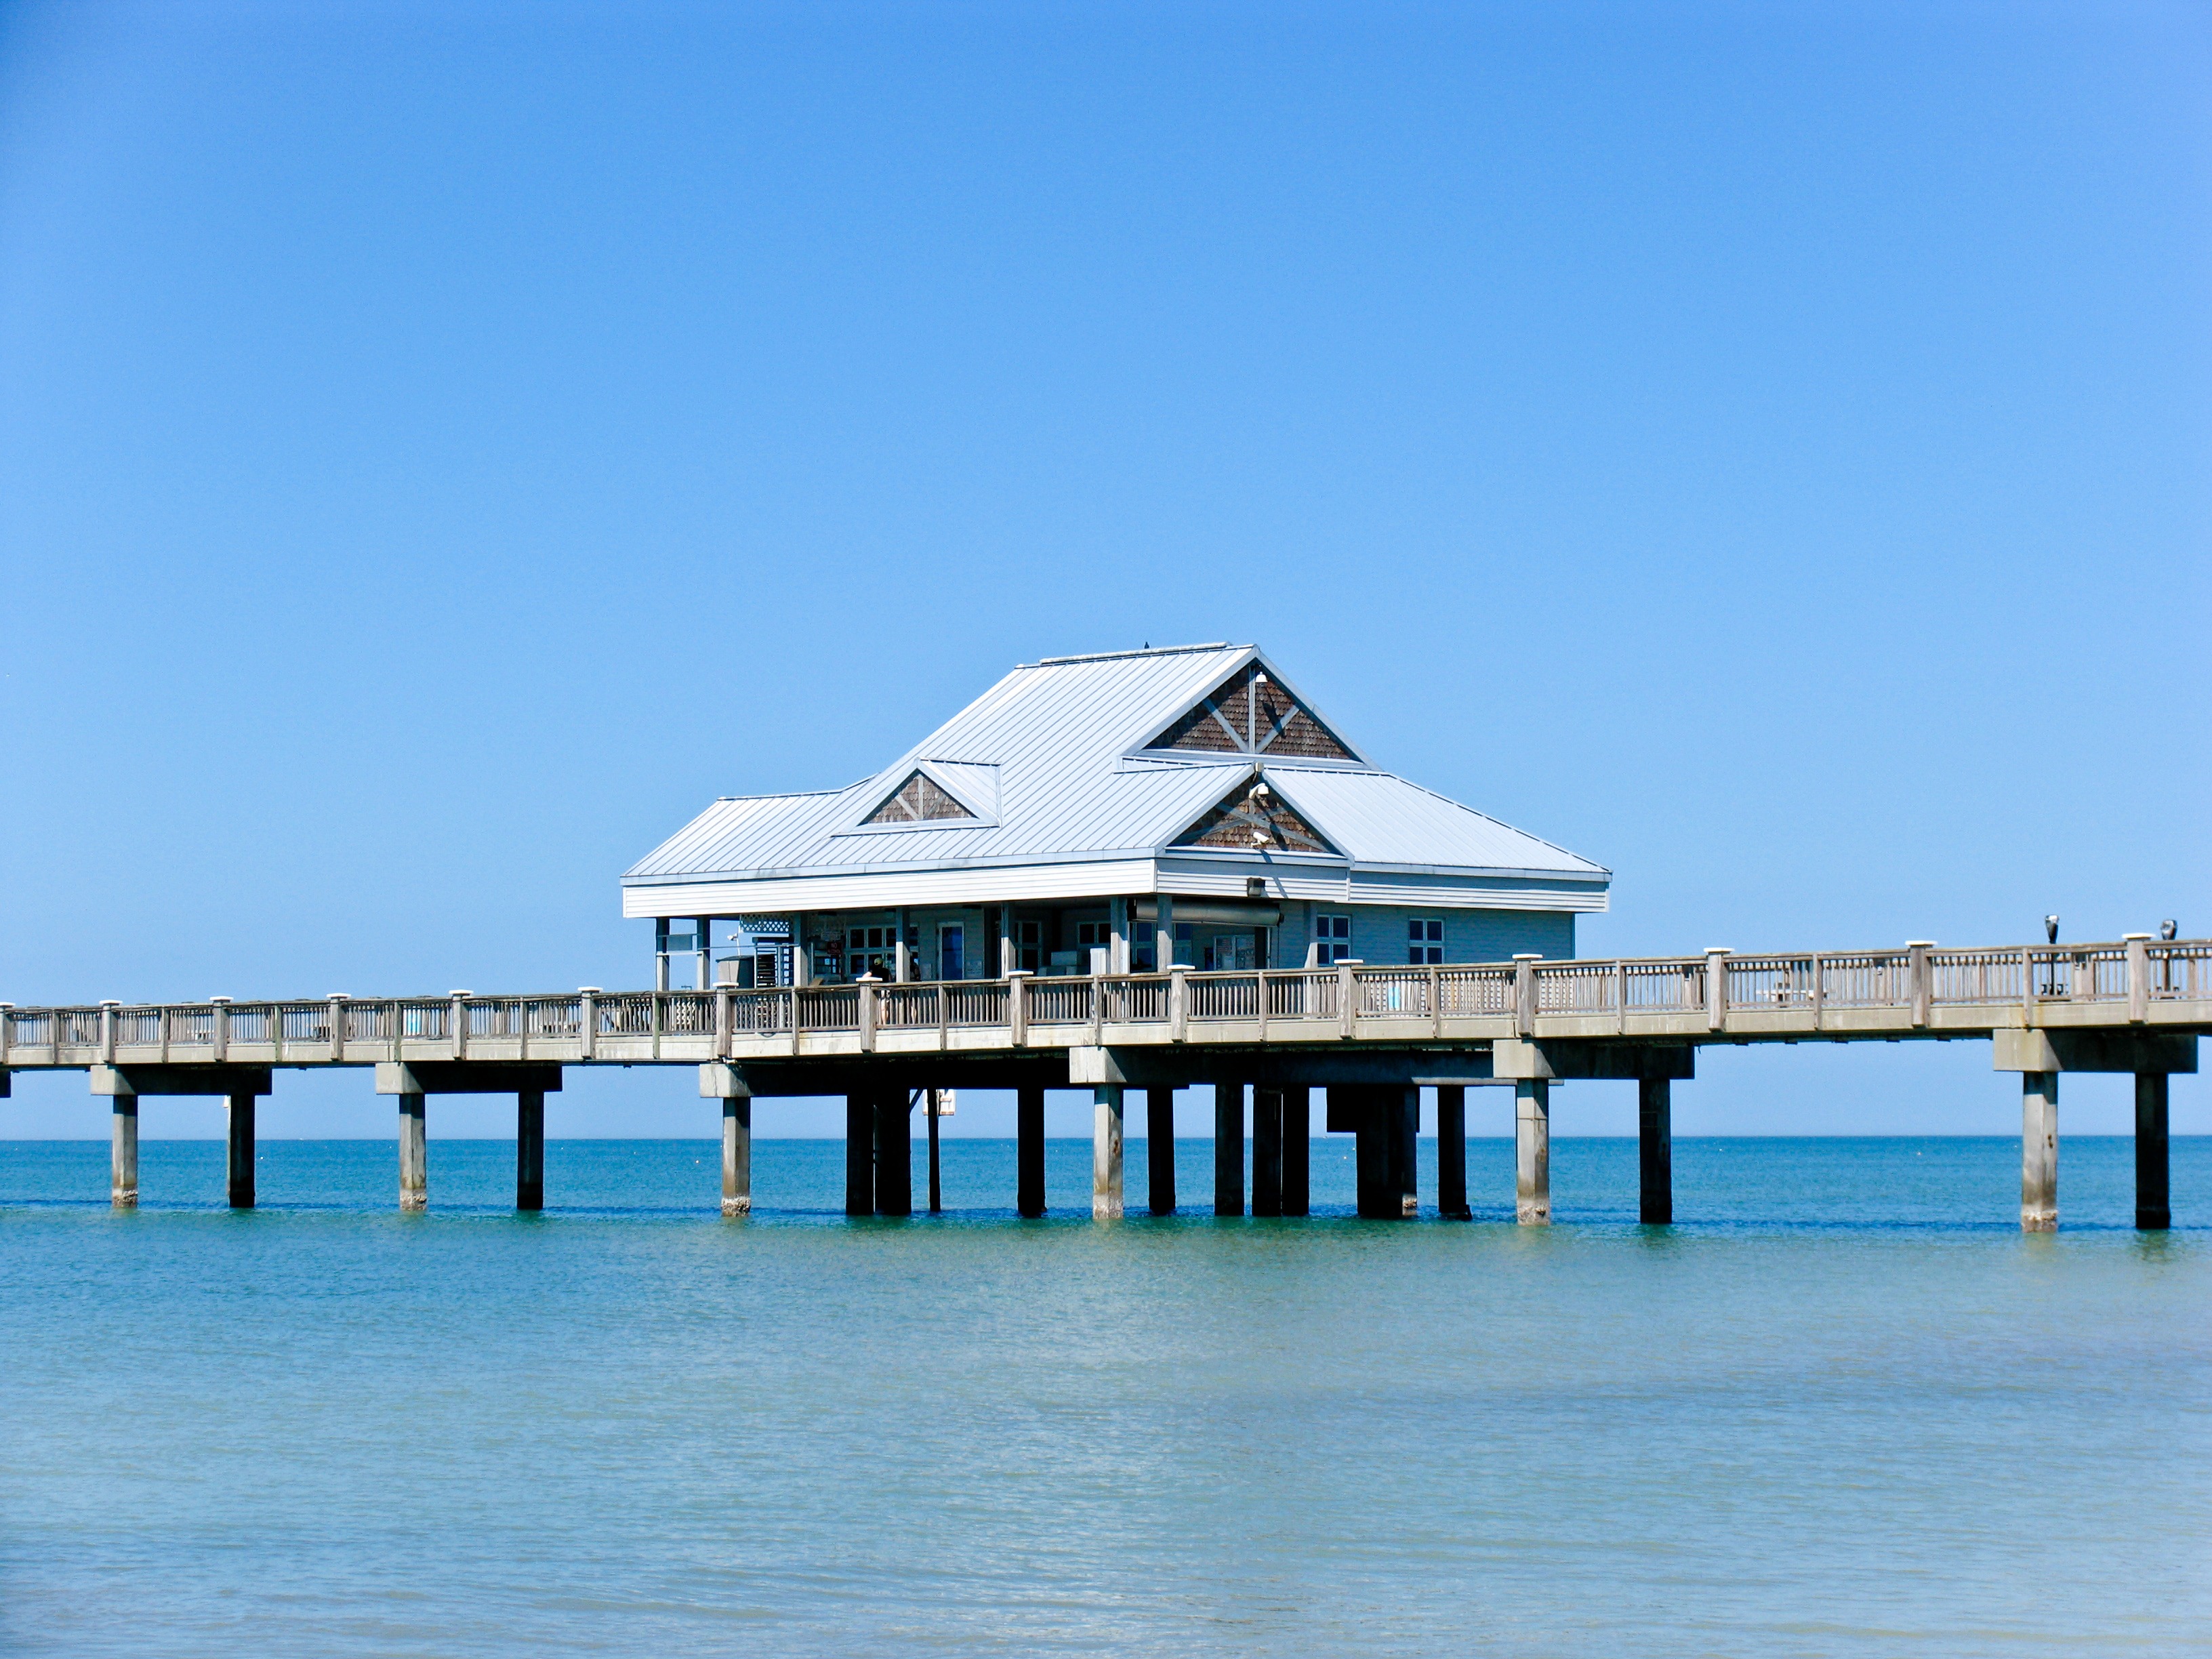
beach, sea, water, ocean, dock, sky, boardwalk, pier, walkway, vacation, blue, resort, florida